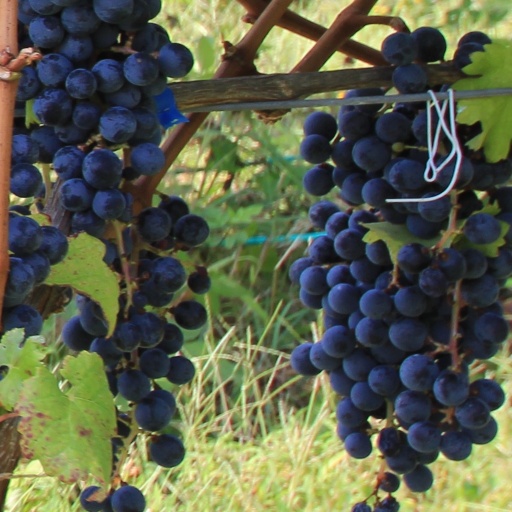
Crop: grape